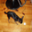
Label: dog